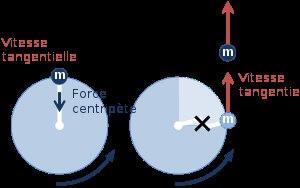
En physique, le mouvement circulaire uniforme caractérise le déplacement d'un point matériel dont la trajectoire dans le référentiel considéré est un cercle et dont la vitesse est constante en norme.